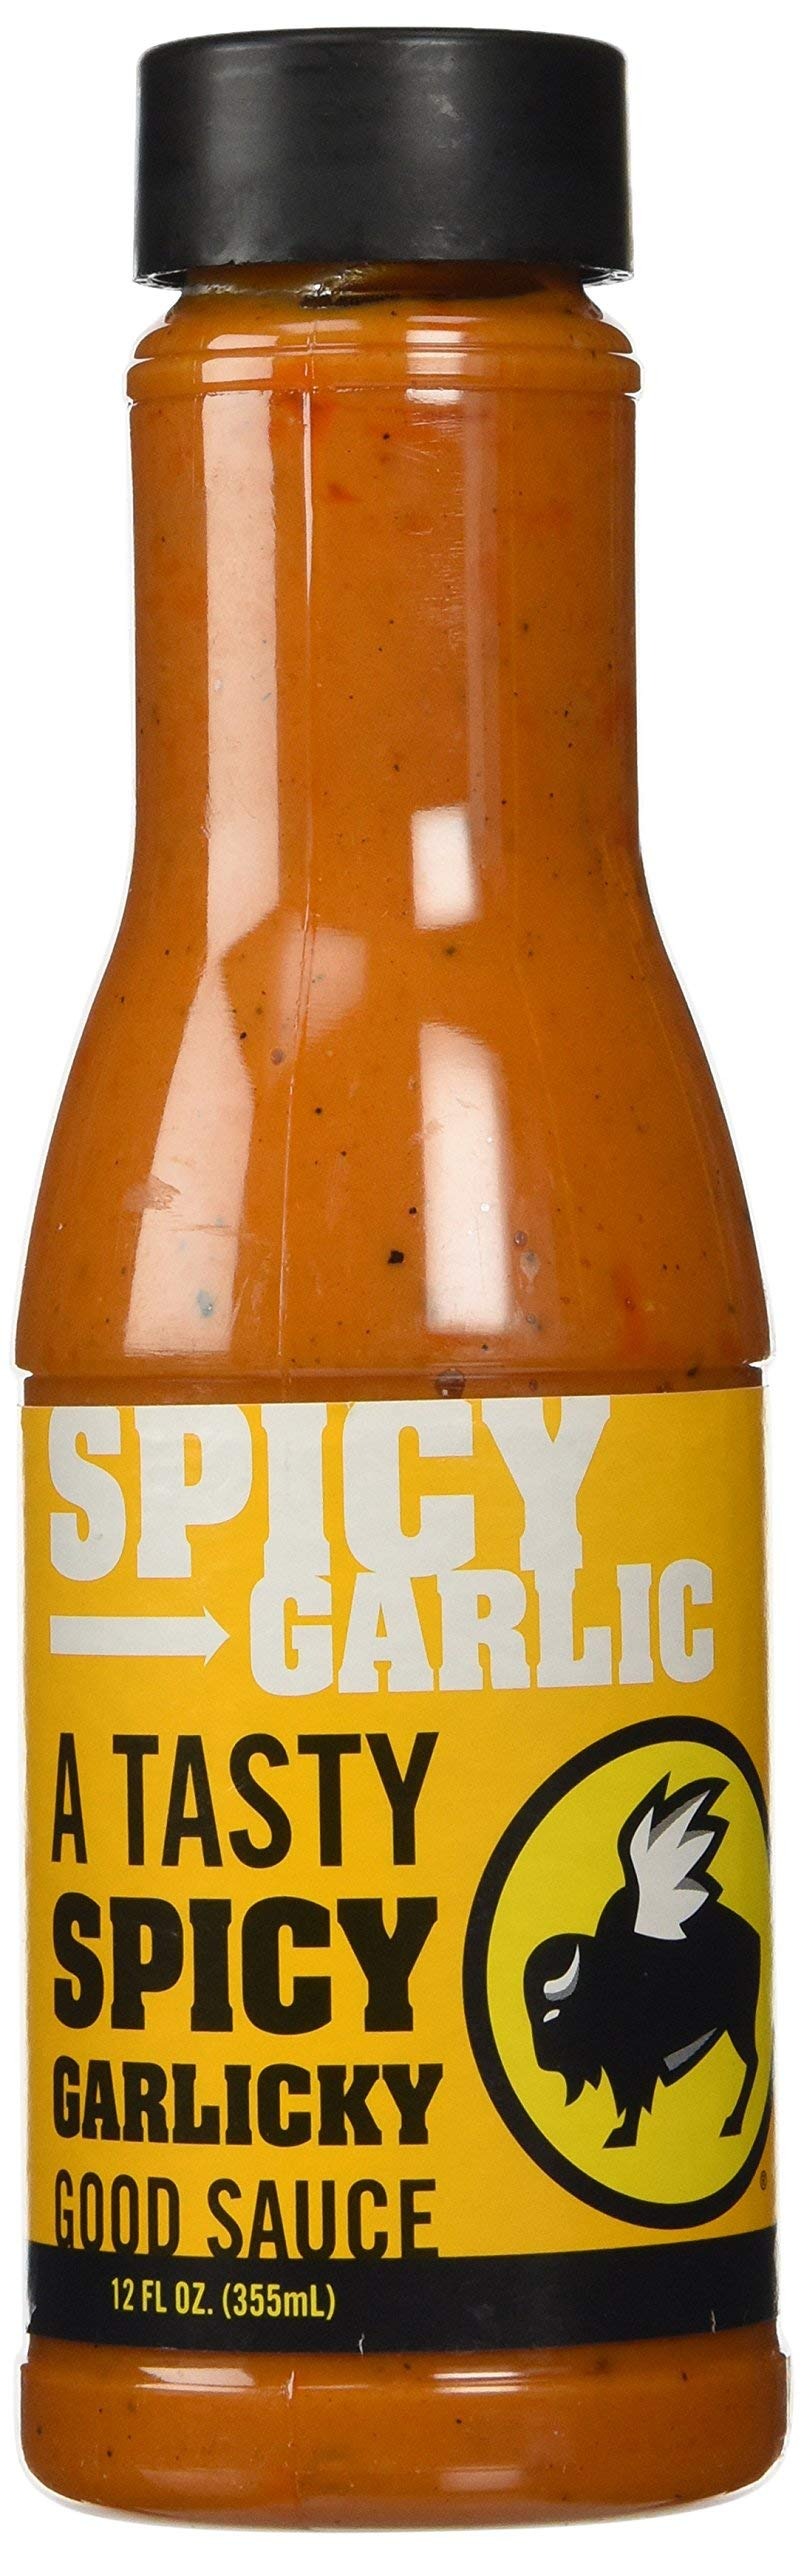
Item Name: Buffalo Wild Wings Sauce (Spicy Garlic) - SET OF 2
Value: 24.0
Unit: Fl Oz

Price: 3.68